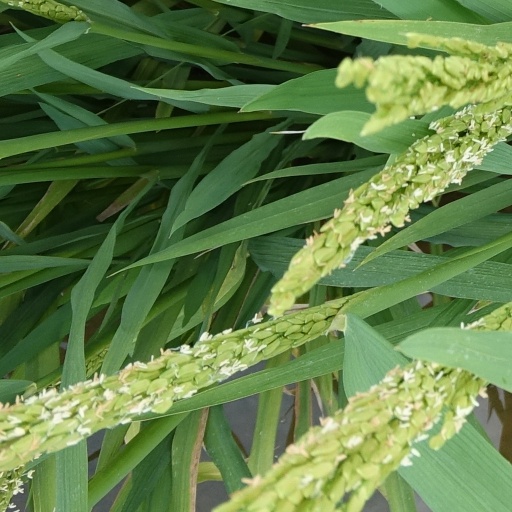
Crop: rice